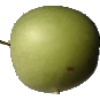
Label: apple_granny_smith